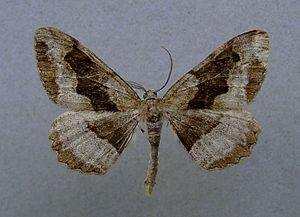
Alcis repandata, la Boarmie recourbée, est une espèce de lépidoptères de la famille des Geometridae, de la sous-famille des Ennominae, commun en Europe et au Moyen-Orient.